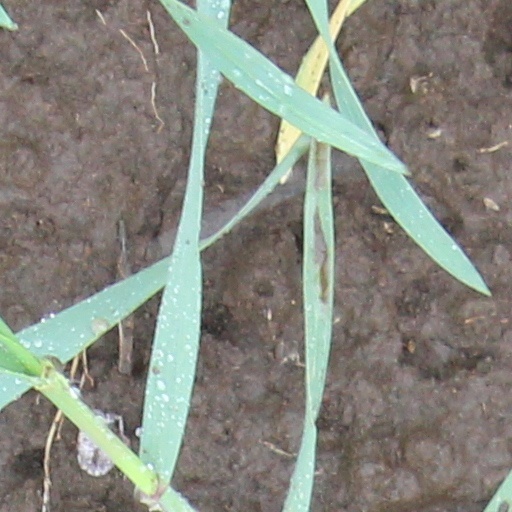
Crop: wheat